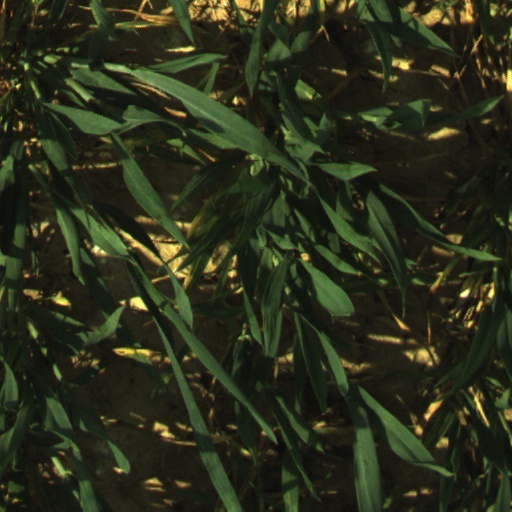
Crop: wheat